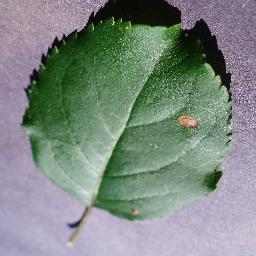
Label: Apple___Black_rot